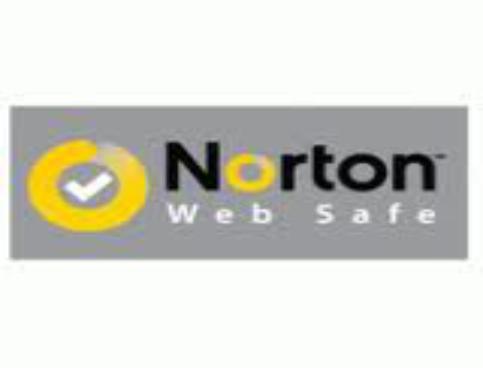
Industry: Necessities